USM Alger

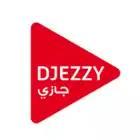
Djezzy is the club's general sponsor from 2005 Until 2019

It was decided by the Ligue de Football Professionnel and the Algerian Football Federation to professionalize the Algerian football championship, starting from the 2010–11 season Thus all the Algerian football clubs which until then enjoyed the status of semi-professional club, will acquire the professional appointment this season. the president of the Algerian Football Federation, Mohamed Raouraoua, has been speaking since his inauguration as the federation's president in Professionalism, promising a new way of management based on rigor and seriousness, especially since football has bottomed out in recent seasons, due to the catastrophic management of the clubs which could not go And were lagging behind clubs in neighboring countries that have made extraordinary progress, becoming full-fledged professional clubs, which will enable them to increase their African continent, On August 4, 2010, USM Alger went public in conjunction with the professionalization of the domestic league. Algerian businessman Ali Haddad became the majority share owner after investing 700 million Algeria dinars to buy an 83% ownership in the club to become the first professional club in Algeria. On October 27, 2010, Haddad replaced Saïd Allik as president of the club. Allik had been the club's president for the past 18 years.